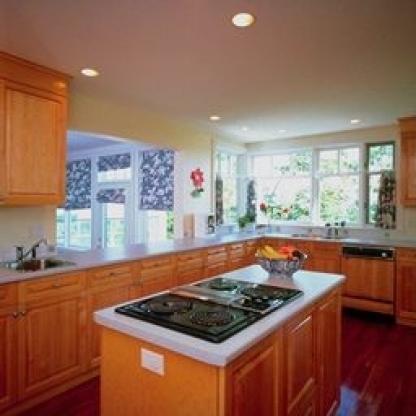
Scene: Indoor